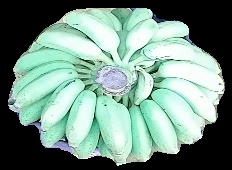
Variety: elakki-bale
Grade: grade1